Bakkebø Church

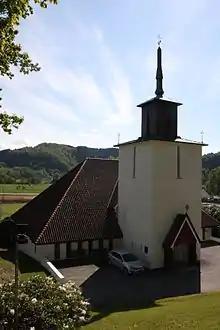
View of the church

Bakkebø Church is a parish church of the Church of Norway in Eigersund Municipality in Rogaland county, Norway. It is located in the northern part of the town of Egersund. It is one of the two churches for the Egersund parish which is part of the Dalane prosti (deanery) in the Diocese of Stavanger. The white, concrete church was built in a rectangular style in 1960 using designs by the architects Arnstein Arneberg and Olav S. Platou. The church seats about 400 people. It was consecrated on 29 May 1960.